Scarface (1932 film)

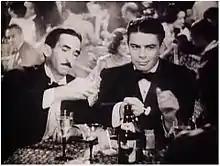
Osgood Perkins as John "Johnny" Lovo and Paul Muni as Antonio "Tony" Camonte in a scene from the film's trailer

In 1920s Chicago, an Italian immigrant and ambitious low-level thug, Tony "Scarface" Camonte, works as a bodyguard for crime lord "Big" Louis Costillo. Tony guns down his boss with Costillo's disgruntled lieutenant, Johnny Lovo. Lovo takes over Costillo's territory in the South Side and has Tony and his associates, the dim-witted Angelo and the handsome playboy Guino "Little Boy" Rinaldo, supervise a lucrative bootlegging operation selling illegal beer to all of the bars there and forcing out rivals.